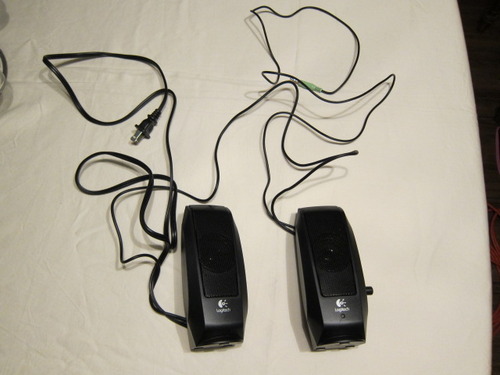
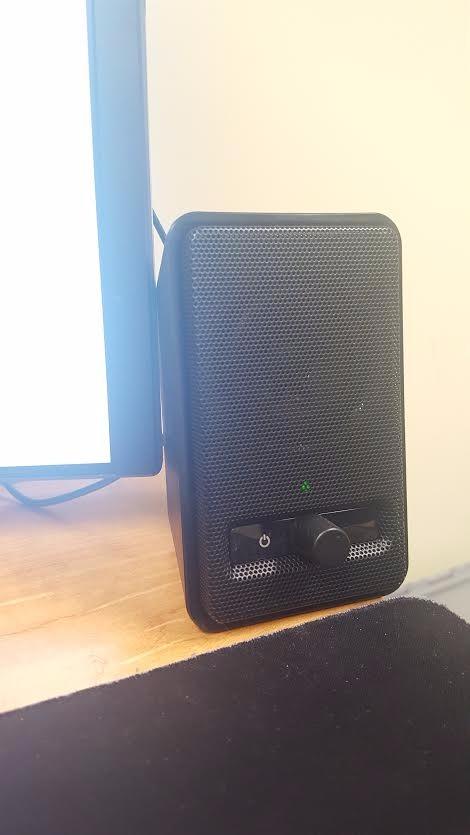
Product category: speaker
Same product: no